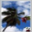
Label: palm_tree